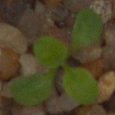
Label: shepherds_purse